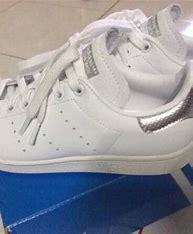
Brand: adidas
Model: 100